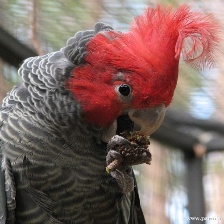
Species: GANG GANG COCKATOO
Scientific name: CALLOCEPHALON FIMBRIATUM
ImageNet parent category: sulphur-crested_cockatoo